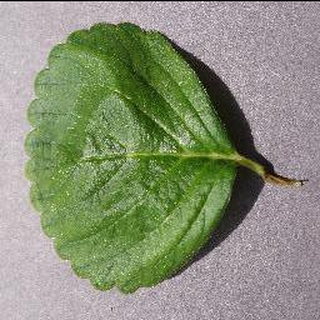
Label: healthy_strawberry